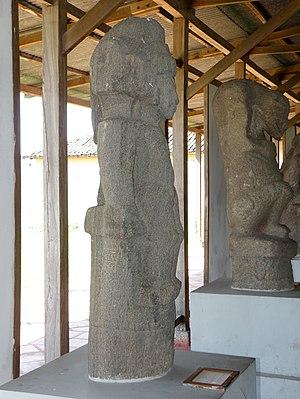
Statue zoomorphe
Le Zapatera, aussi appelé Zapatero ou Zapeton, est un volcan bouclier du Nicaragua formant une île dans le lac Nicaragua. L'île de Zapatera et l'archipel alentour appartiennent administrativement au département de Granada.